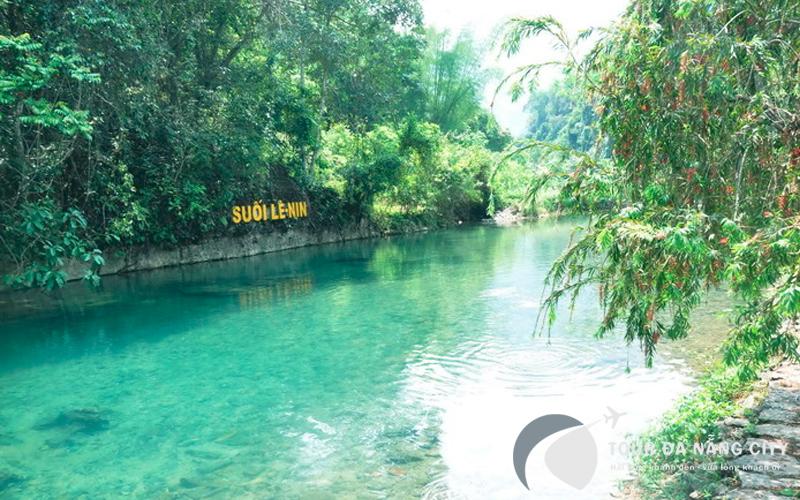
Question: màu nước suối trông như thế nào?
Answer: rất trong xanh